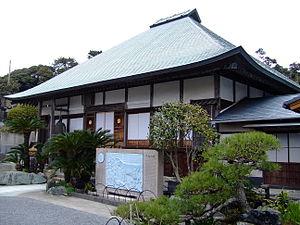
Le Gyokusen-ji est un petit temple bouddhiste consacré à Shaka Nyorai, situé à Shimoda, préfecture de Shizuoka au Japon. Il est remarquable en ce qu'il a été le premier consulat américain au Japon.